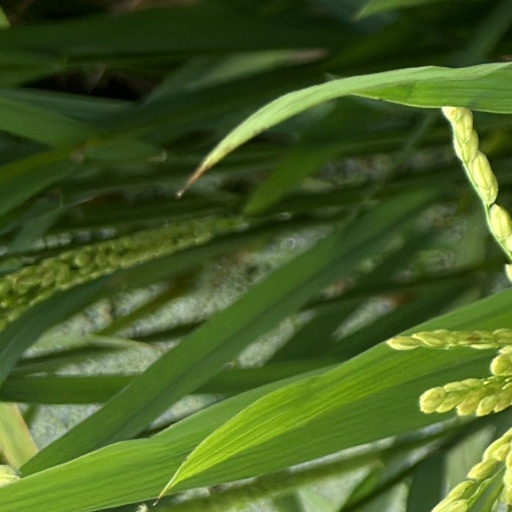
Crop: rice